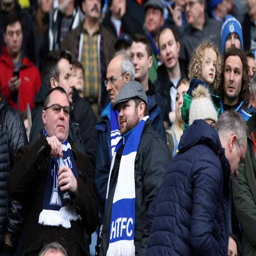
football team , 3rd round fans at the match .